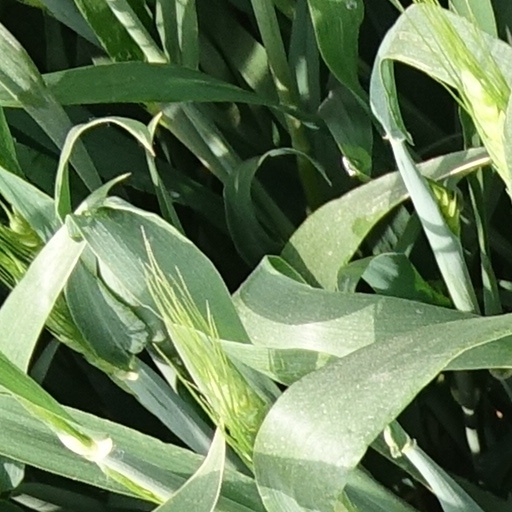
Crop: wheat